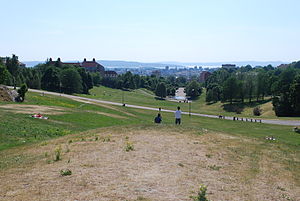
Parker i Oslo / 1945–1970: Grønne drabantbyer og åbne byparker
Torshovdalen, set øverst fra parken
Parker i Oslo er en vigtig del af bylandskabet i Norges hovedstad Oslo. Oslo er en by med megen beplantning og er beliggende i et landskab mellem grønne åse. Byen har lav befolkningstæthed, hvilket er udnyttet til træplantning i gaderne, forhaver, små grønne anlæg og satellitbyer med megen vegetation. Et net af cykel- og gangstier binder parkerne sammen og knytter byen til Marka. Kun omkring fem procent af byens befolkning har ikke et grønt område inden for 300 meter fra boligen.